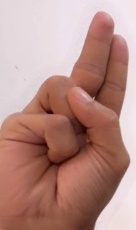
ASL sign: U